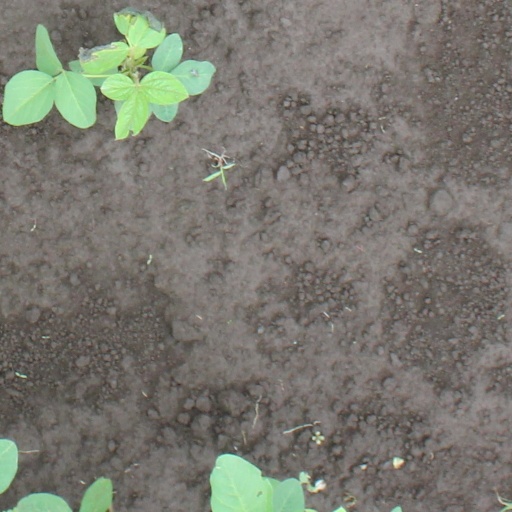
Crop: soybean